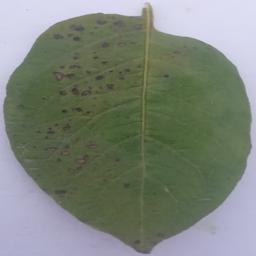
Etiqueta: Tizon_Temprano